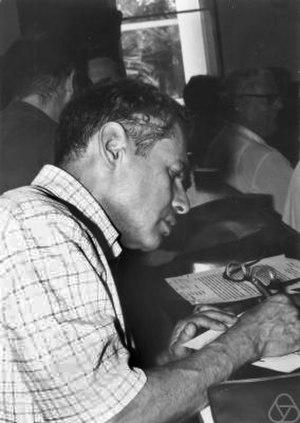
Irving Ezra Segal né le 13 septembre 1918 dans le Bronx et mort le 30 août 1998 à Lexington est un mathématicien américain connu pour ses travaux sur la mécanique quantique théorique. On lui doit la représentation de Segal–Shale–Weil.